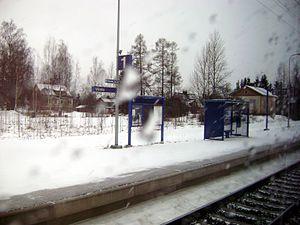
Akaa est une ville du sud-ouest de la Finlande. Elle est située au sud de la région du Pirkanmaa, sur la rive méridionale du grand lac Vanajavesi.